2nd Battalion, 321st Field Artillery Regiment

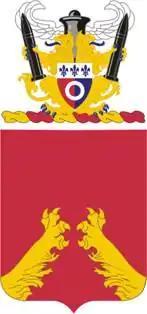
Coat of arms

The 2nd Battalion, 321st Field Artillery Regiment (2-321 FAR) is an inactive field artillery battalion of the United States Army. The battalion served in World War I, World War II, Vietnam and the Global War on Terrorism with the 82nd Airborne and 101st Airborne Divisions. The battalion was inactivated in 2014 as part of force reductions.